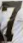
Number: 7